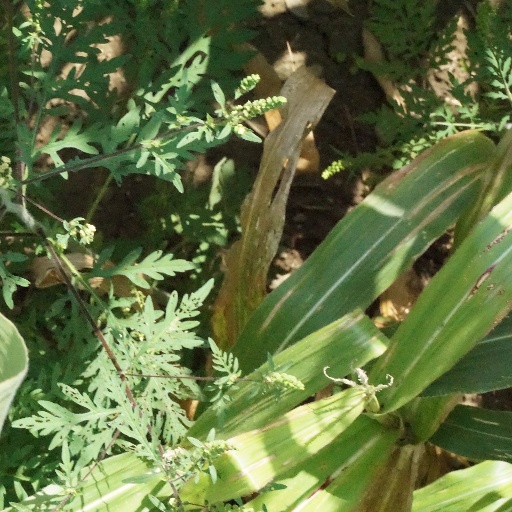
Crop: maize; corn